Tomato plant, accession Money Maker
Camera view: bottom (45 deg); turntable rotation: 0 degrees
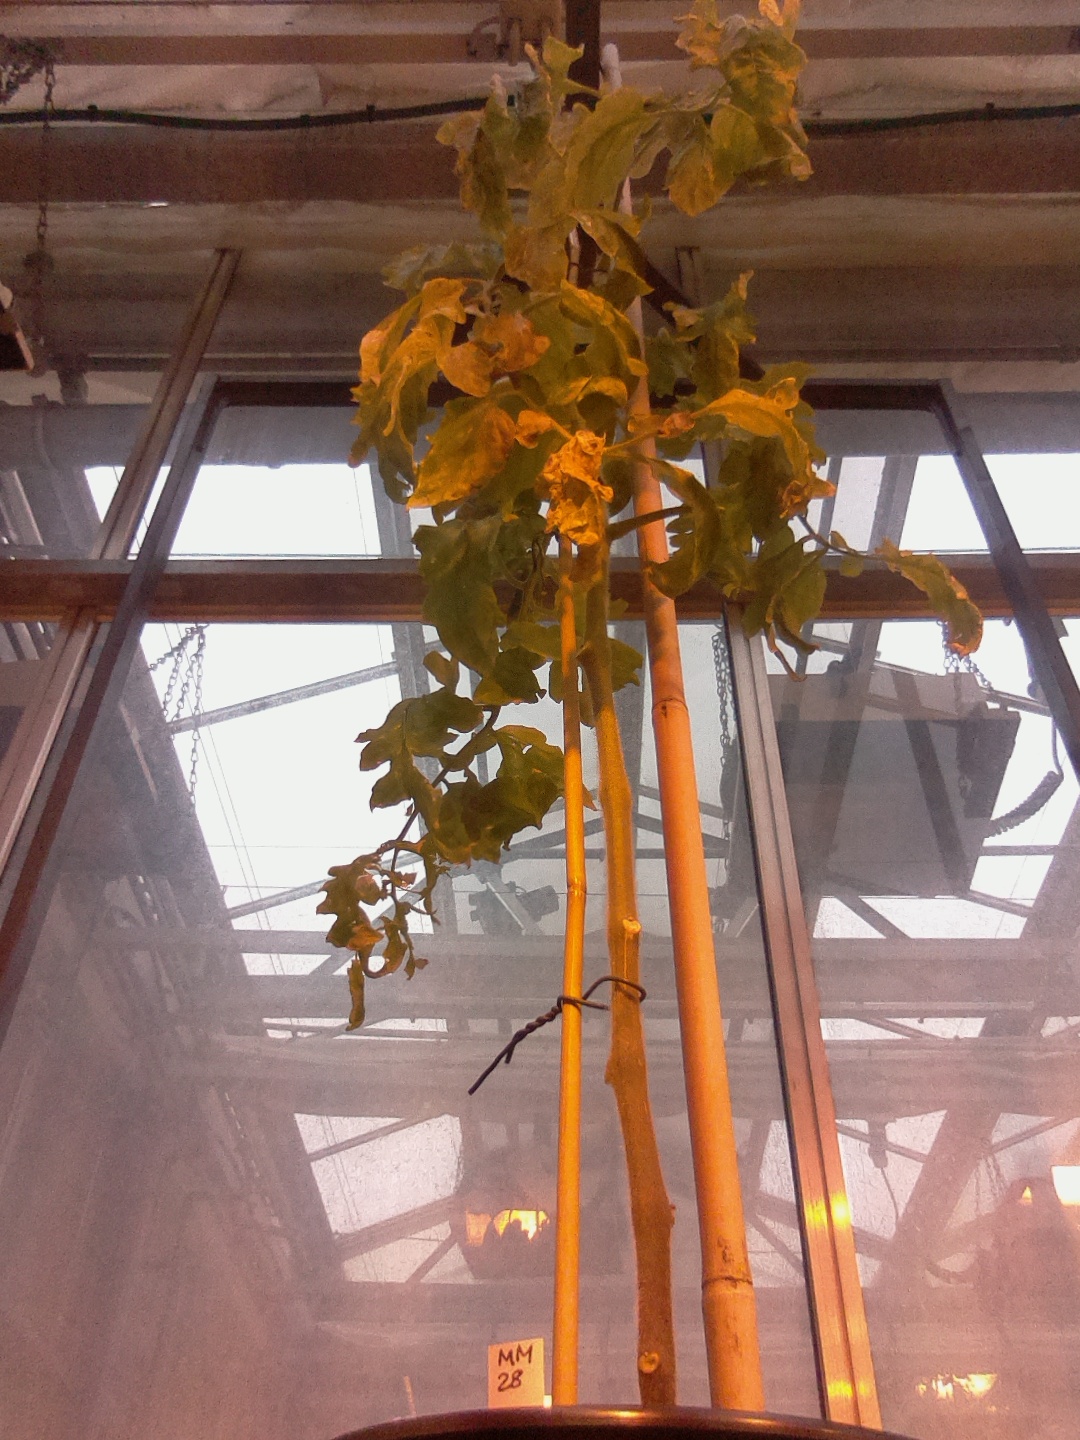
BBCH growth stage 81: 10%-20% of fruits show typical fully ripe color